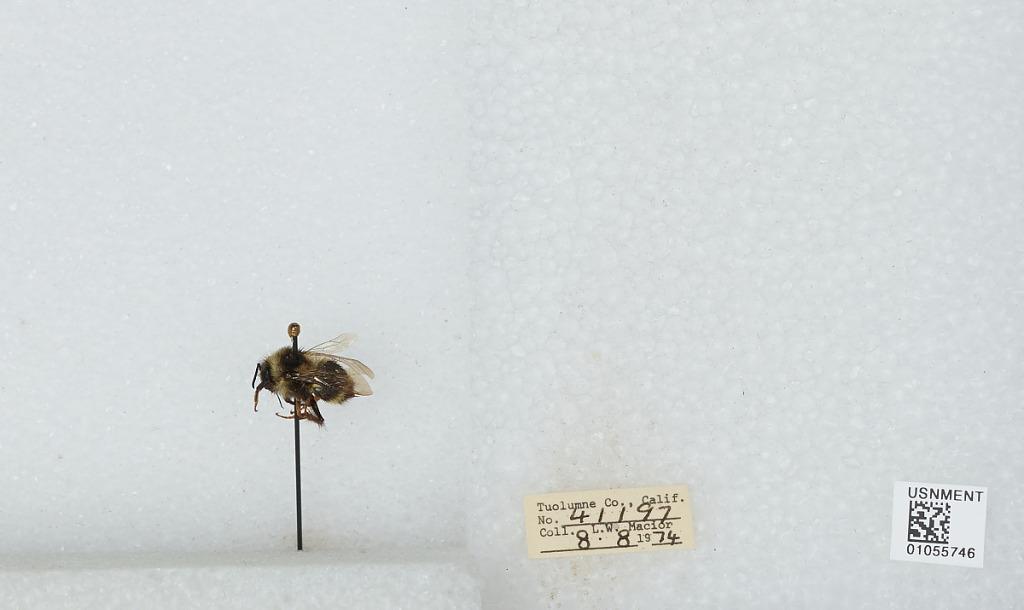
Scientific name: Bombus bifarius nearcticus
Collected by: L. Macior
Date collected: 1974-8-8
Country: United States
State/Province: California
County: Tuolumne
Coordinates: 38.02, -119.93